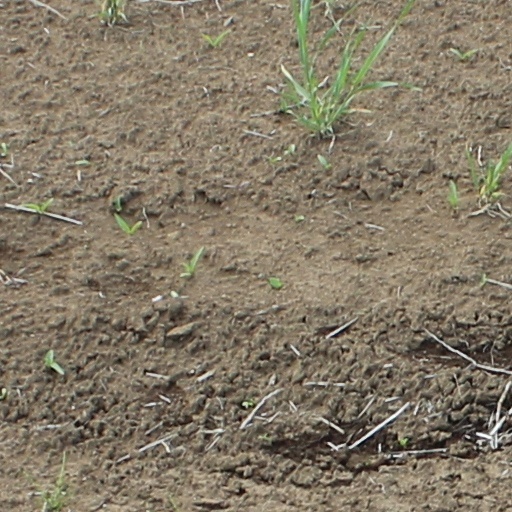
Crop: wheat